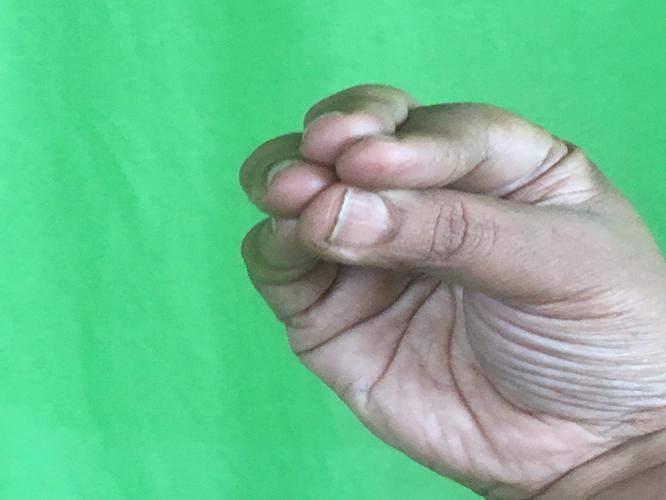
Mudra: Mukulam
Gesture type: single_hand